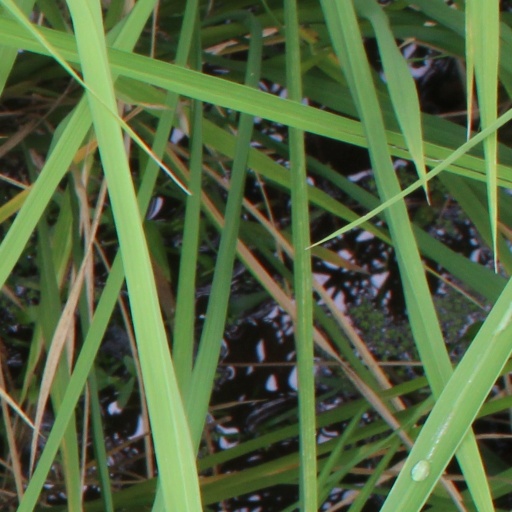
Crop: rice